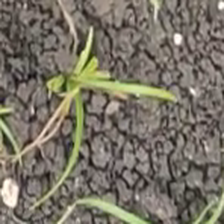
Weed species: Digitaria_SP_(Digitaria Sanguinalis )